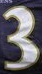
Number: 3